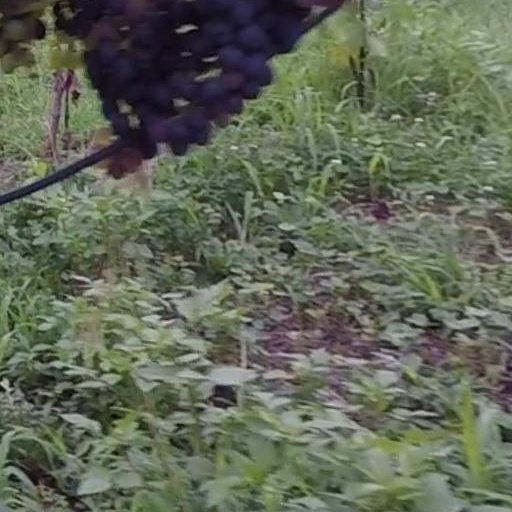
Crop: grape